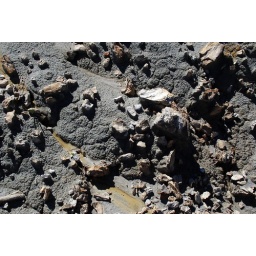
Just chunks of fossilized wood laying on the floor by the side of the hill in the next photo.